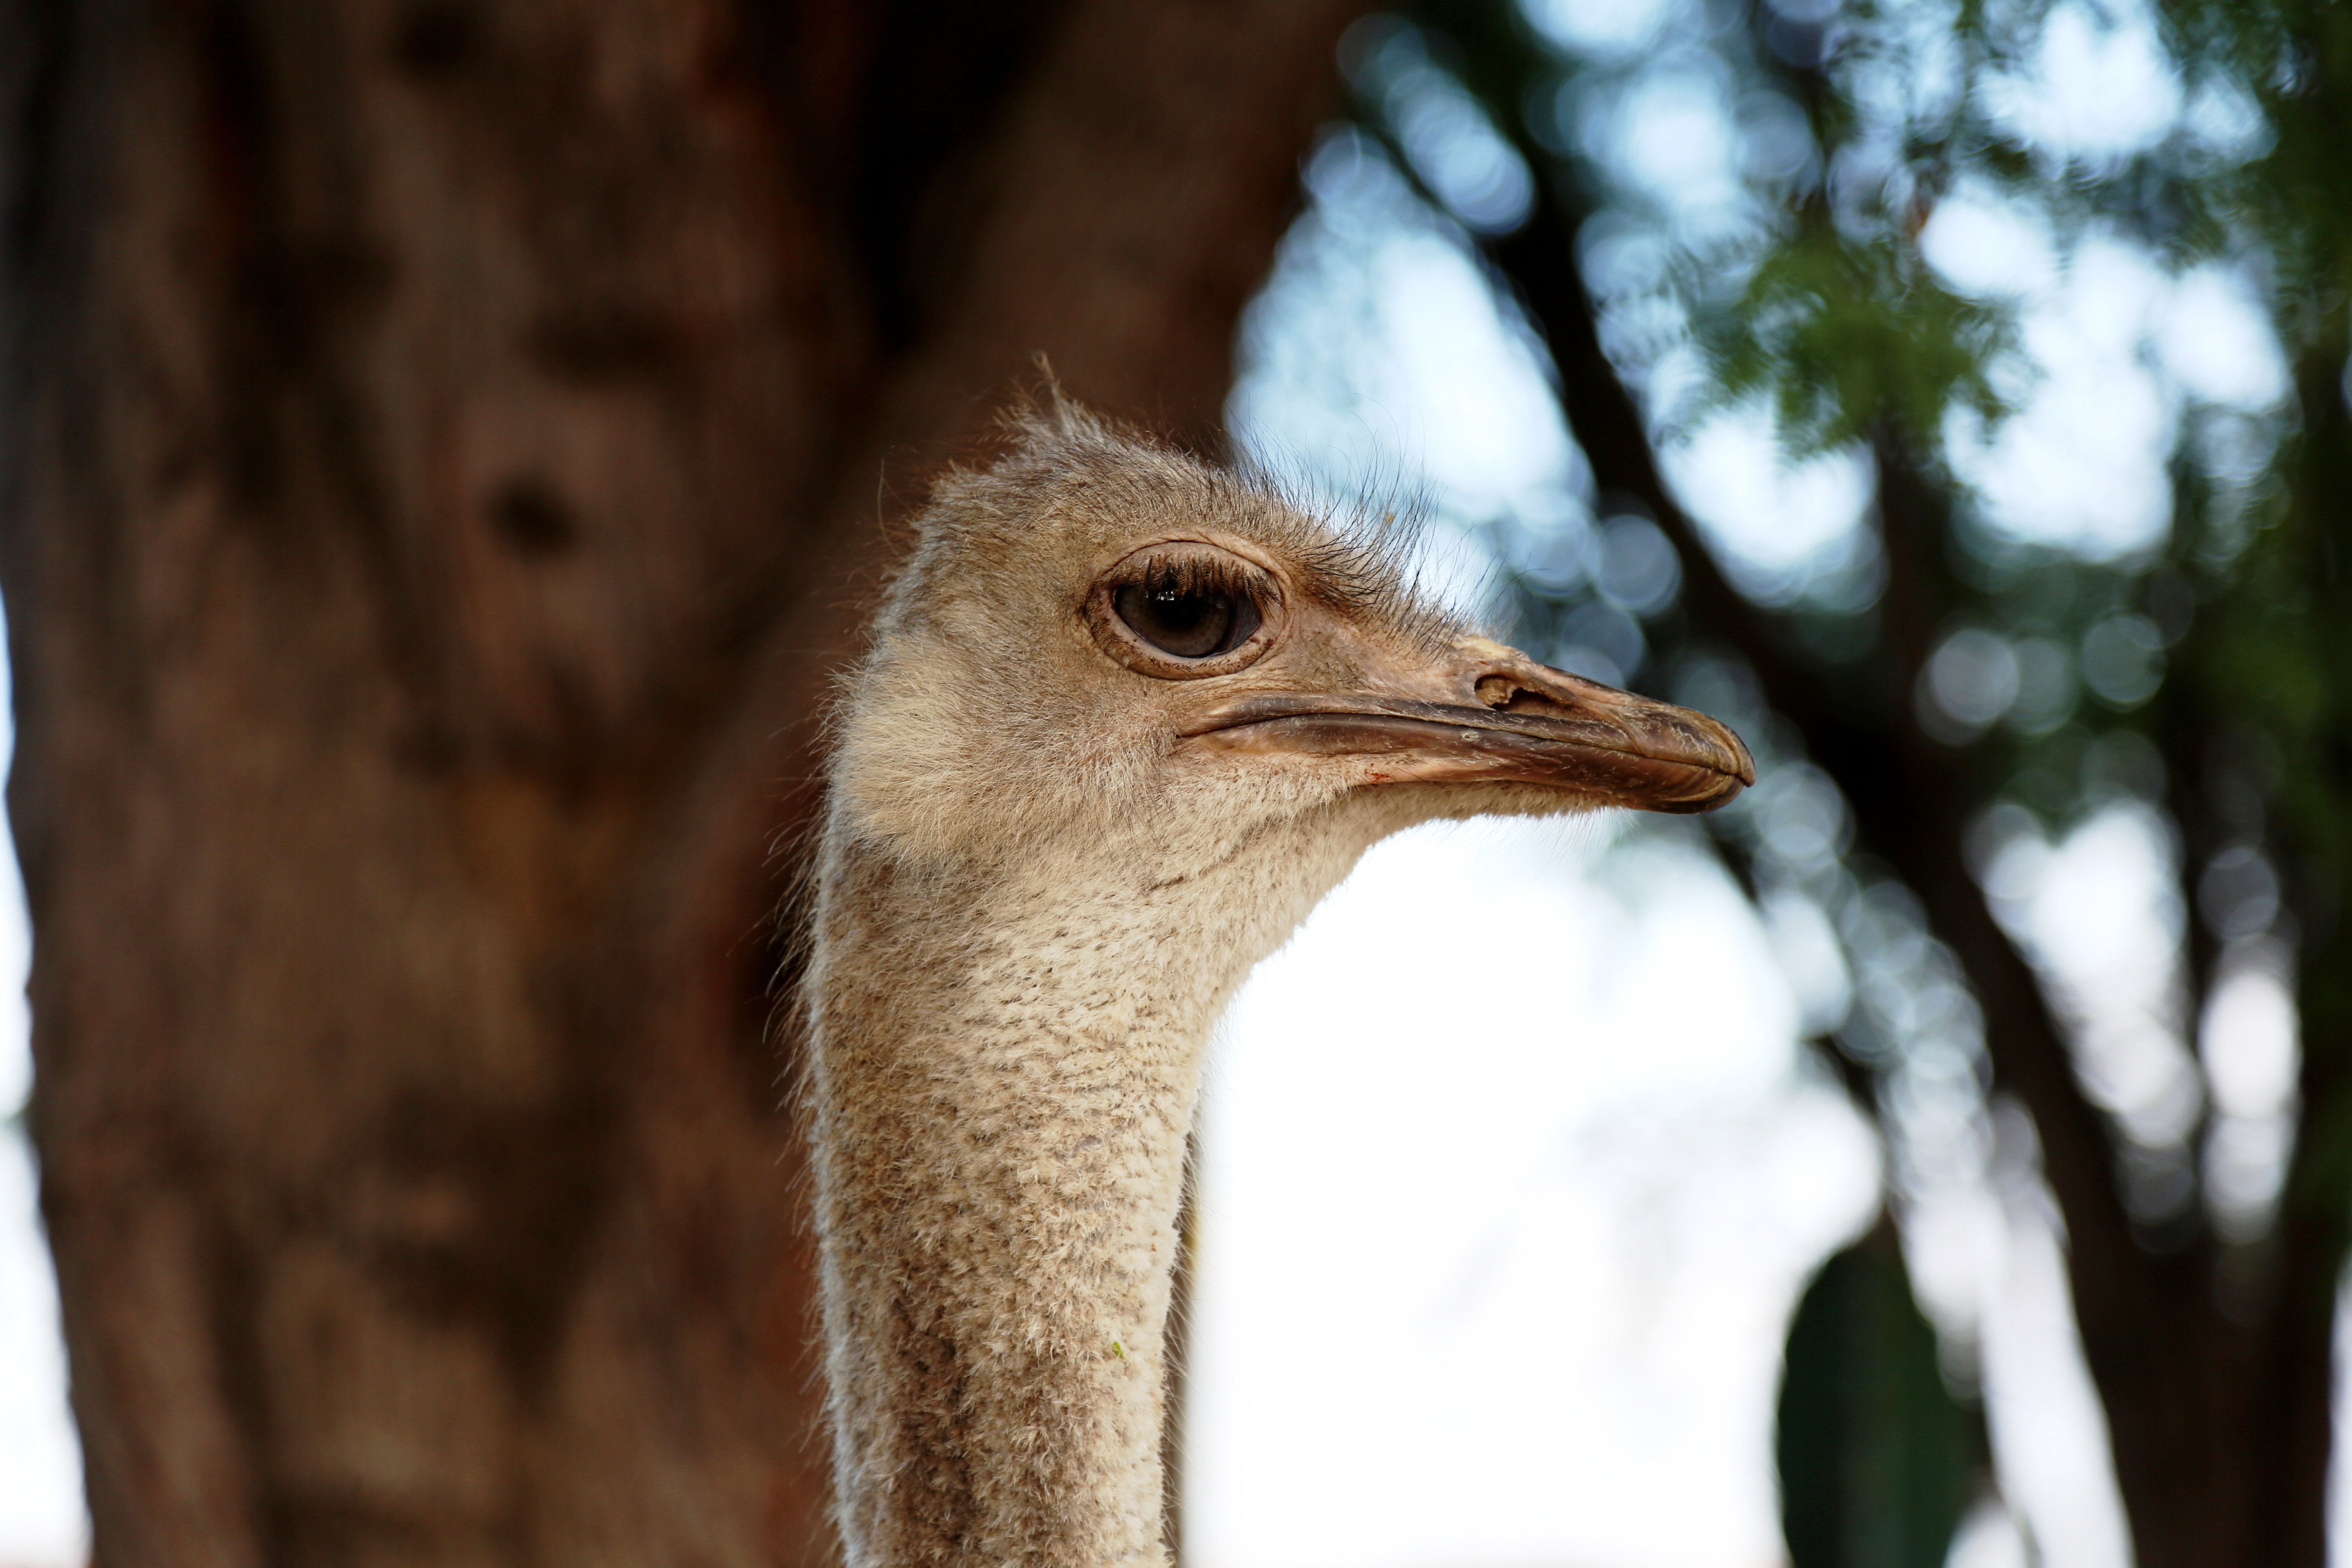
bird, profile, wildlife, beak, ostrich, fauna, close up, vertebrate, ratite, ostrich head, flightless bird, land animal, giant bird